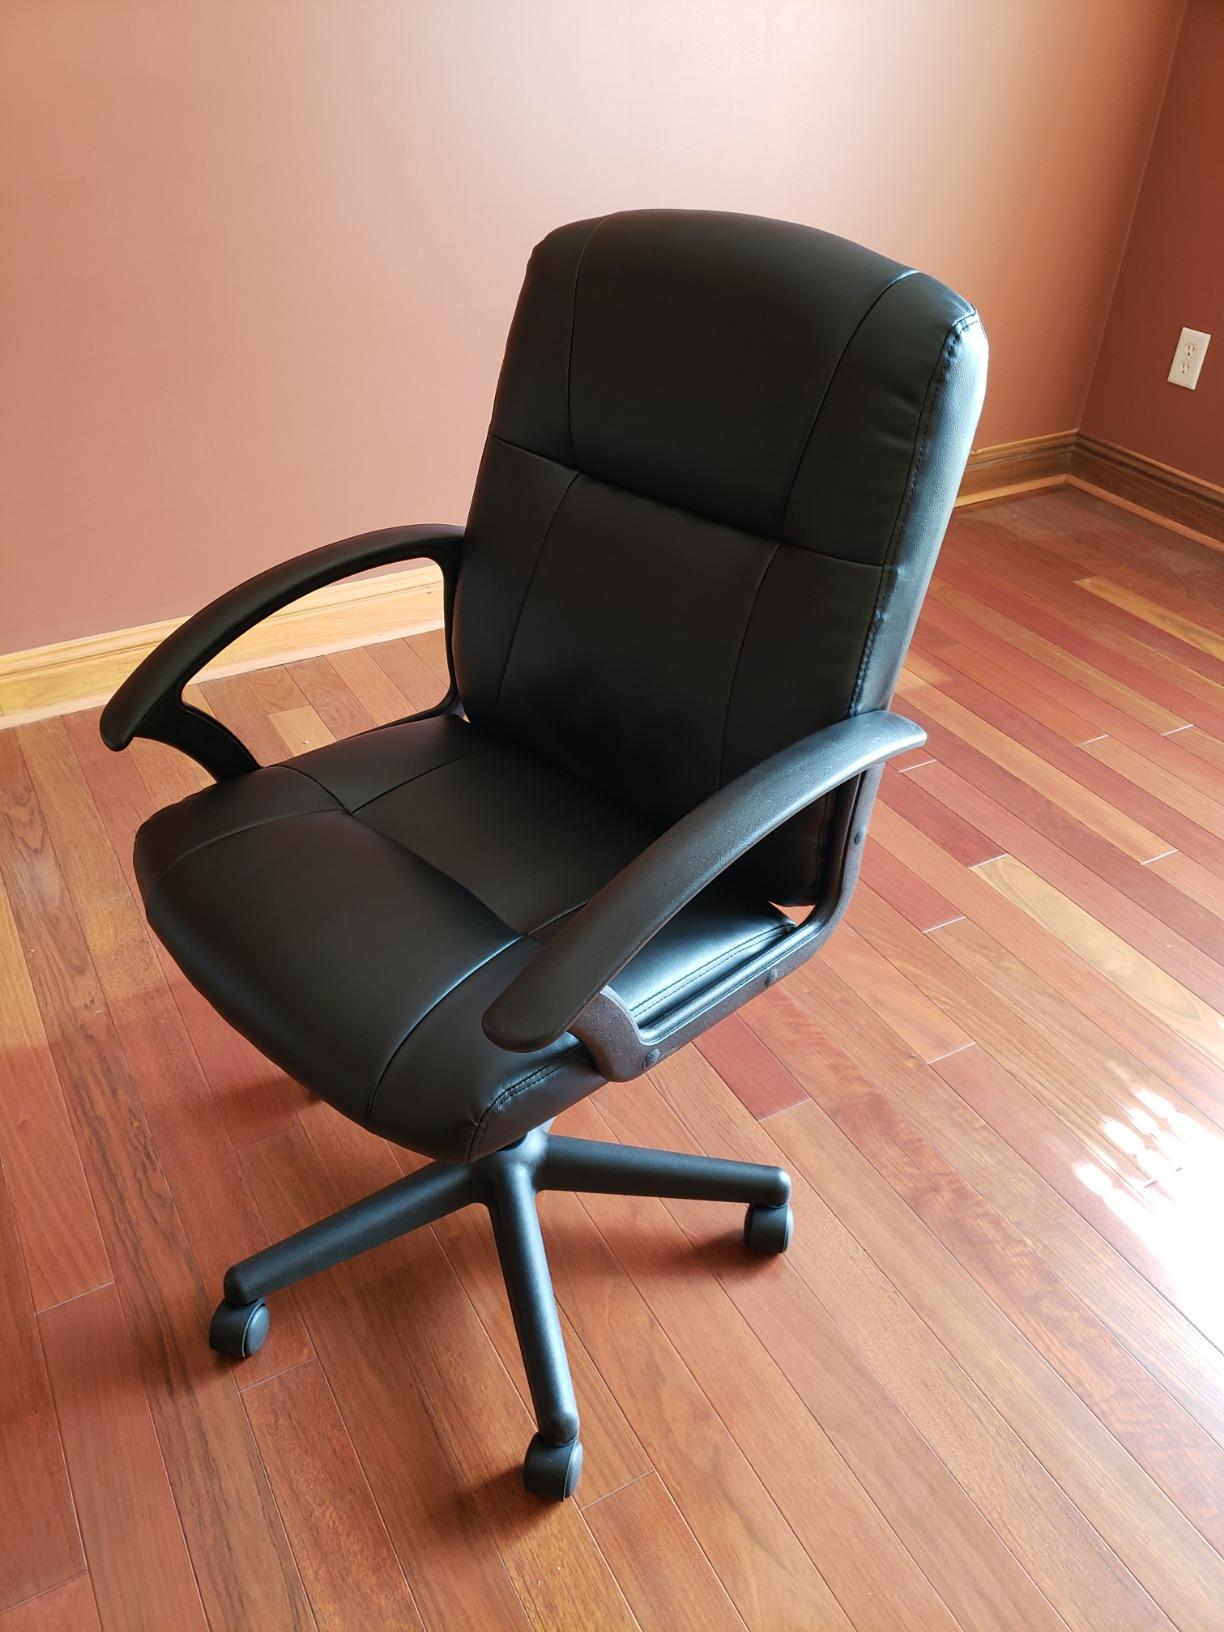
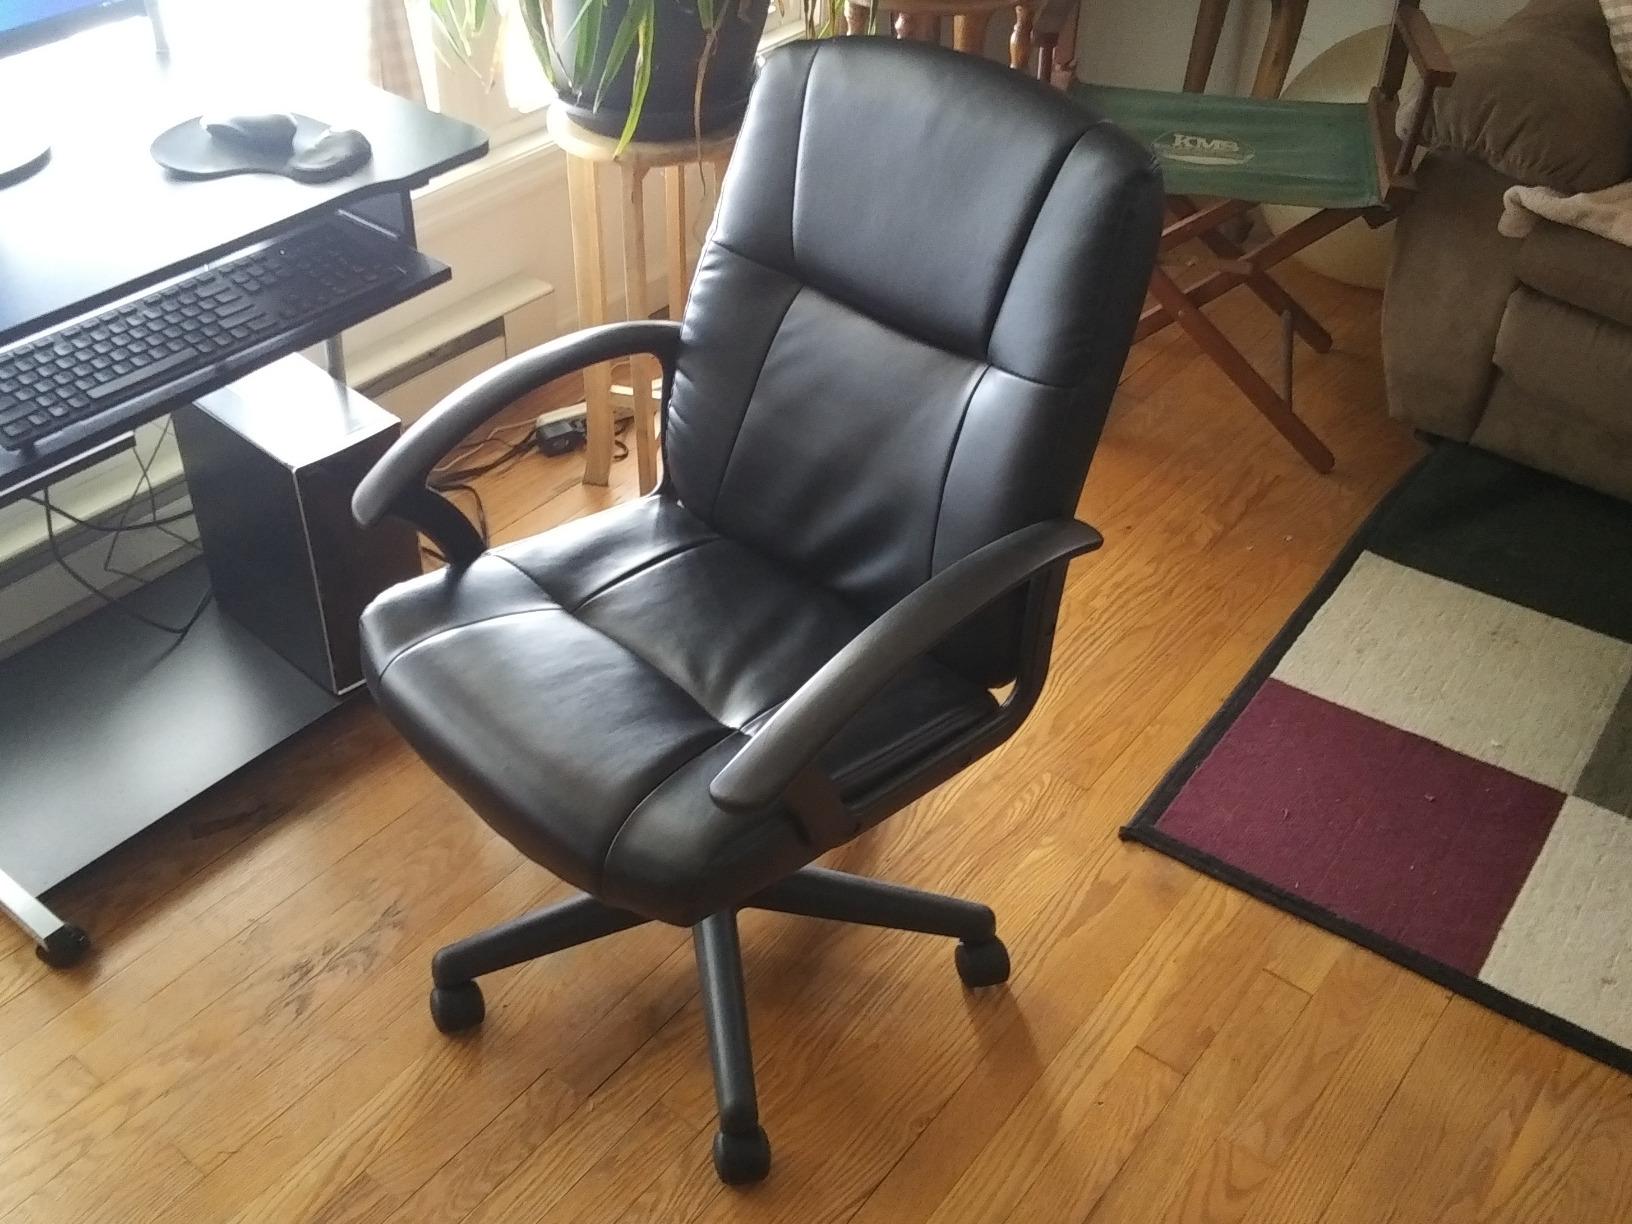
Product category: items_chair
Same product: yes